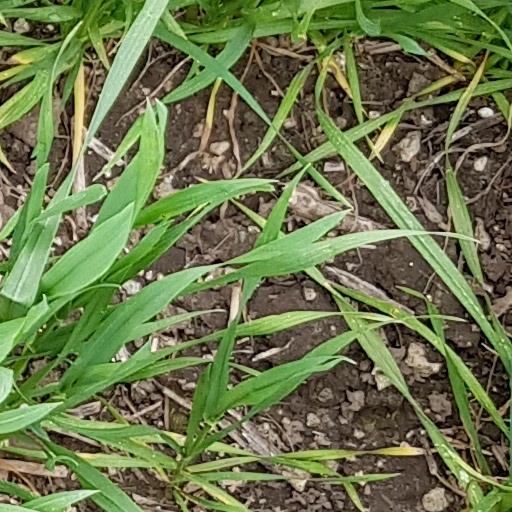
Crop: wheat